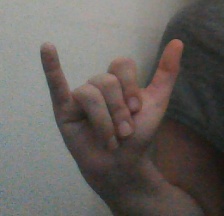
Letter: ya